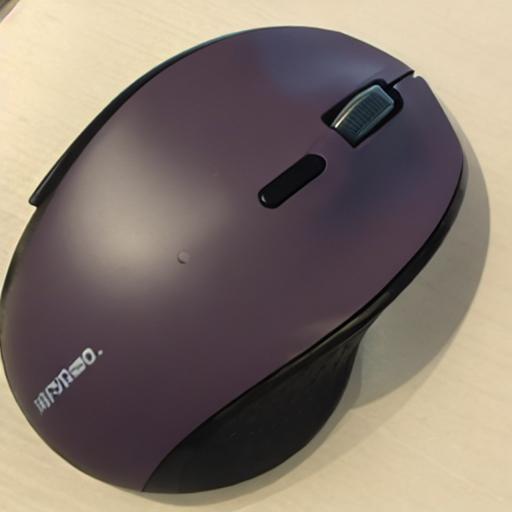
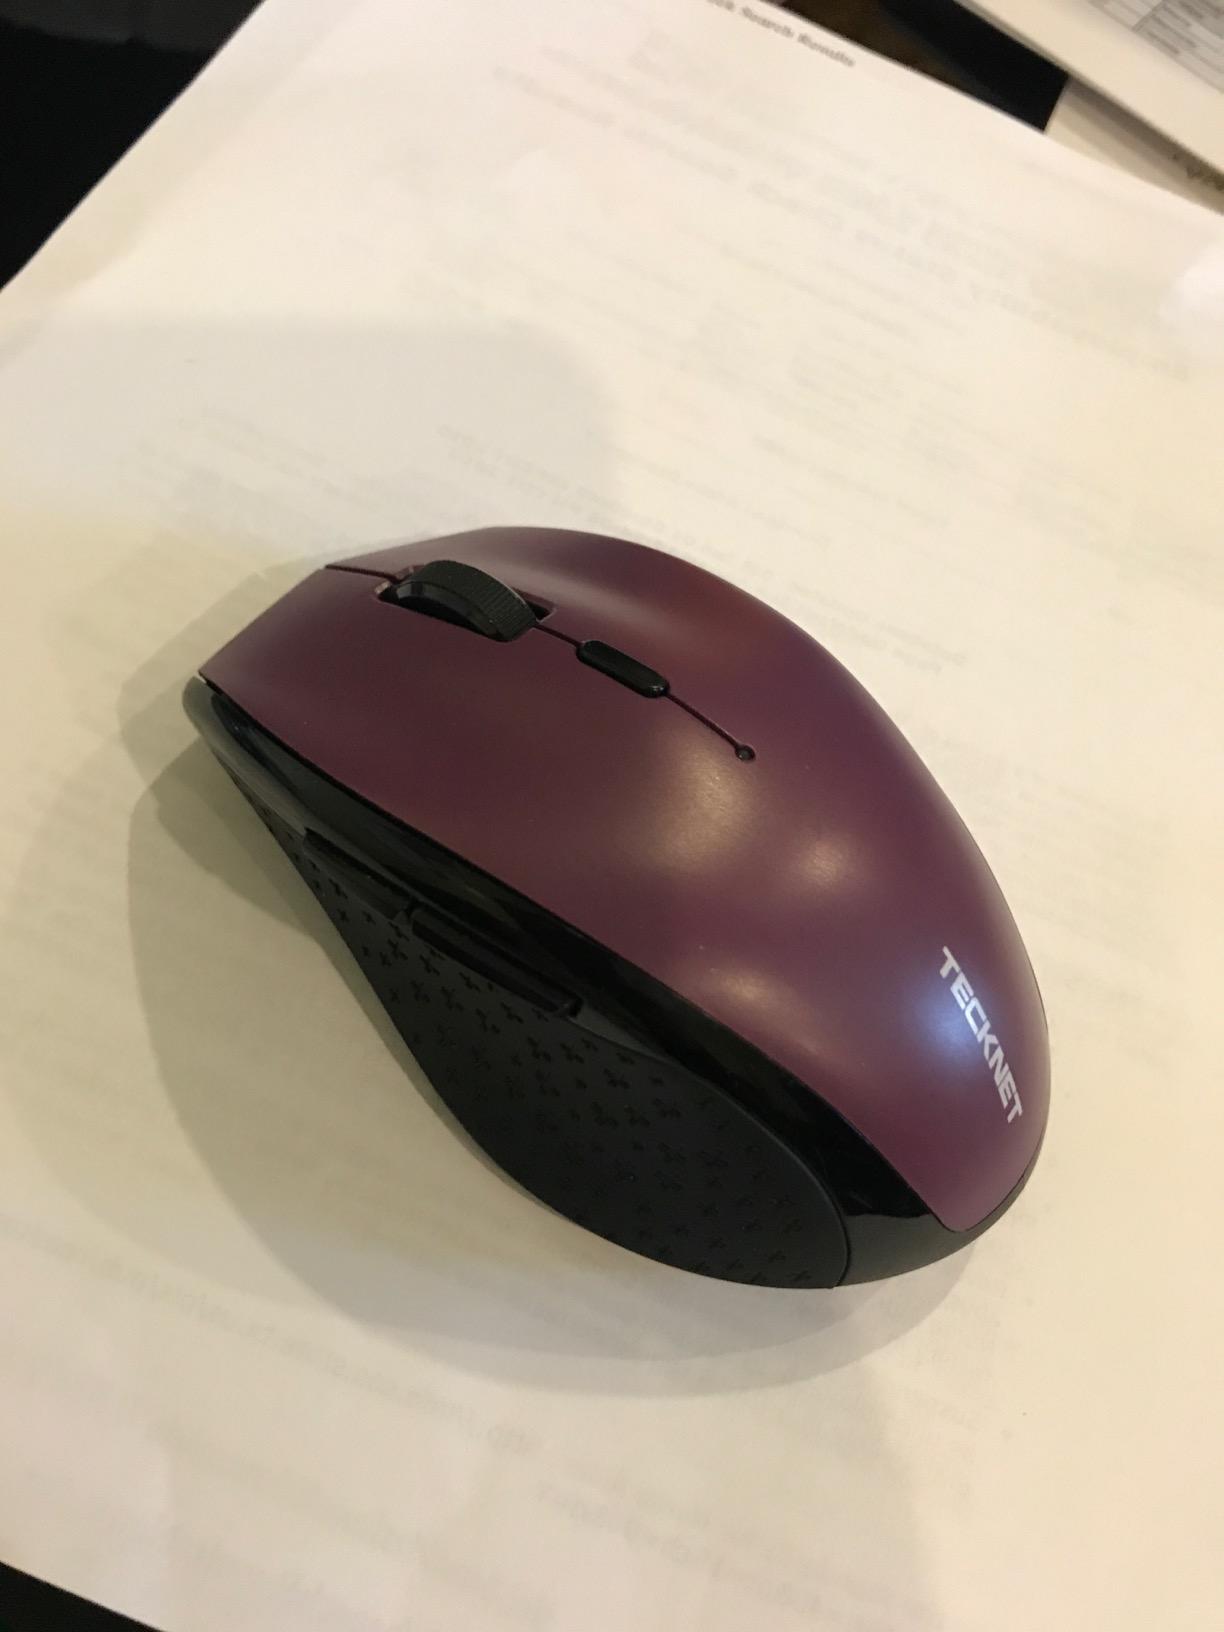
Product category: mouse
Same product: no